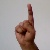
The image shows a hand gesture representing the letter 'D' in Indian Sign Language.